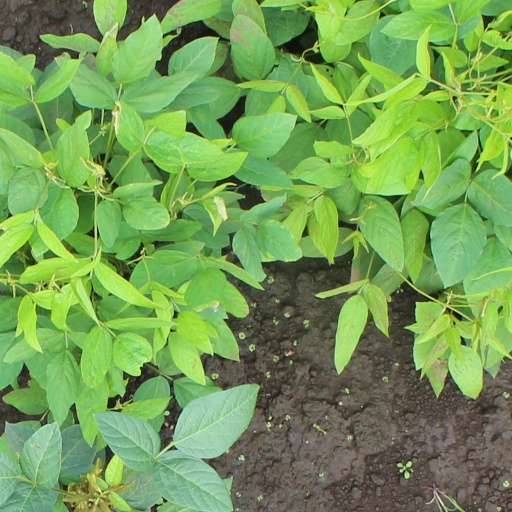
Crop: soybean